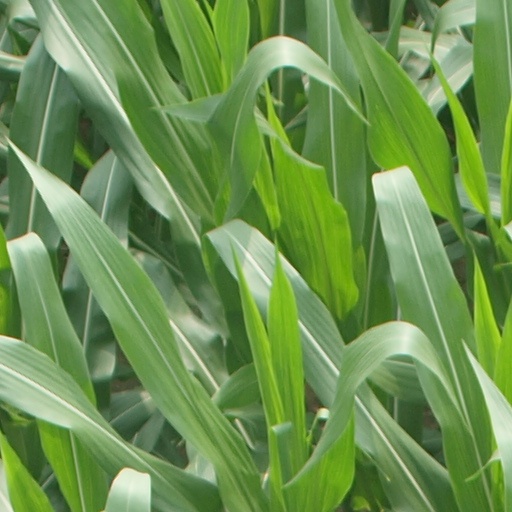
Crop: maize; corn